Centre Presbyterian Church, Session House and Cemeteries

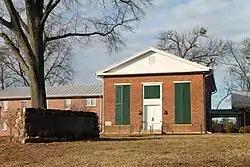
A view of Centre Presbyterian Church

Centre Presbyterian Church, Session House and Cemeteries is a historic Presbyterian church, session house, and cemetery located near Mount Mourne, Iredell County, North Carolina (Mooresville, North Carolina). The original church building was constructed in 1765, but was destroyed by fire. The current church building and session house were constructed 1854. The church is a one-story, three bay by four bay, rectangular vernacular Greek Revival-style brick church. The church's cemetery contains gravestones dating to the 18th century.